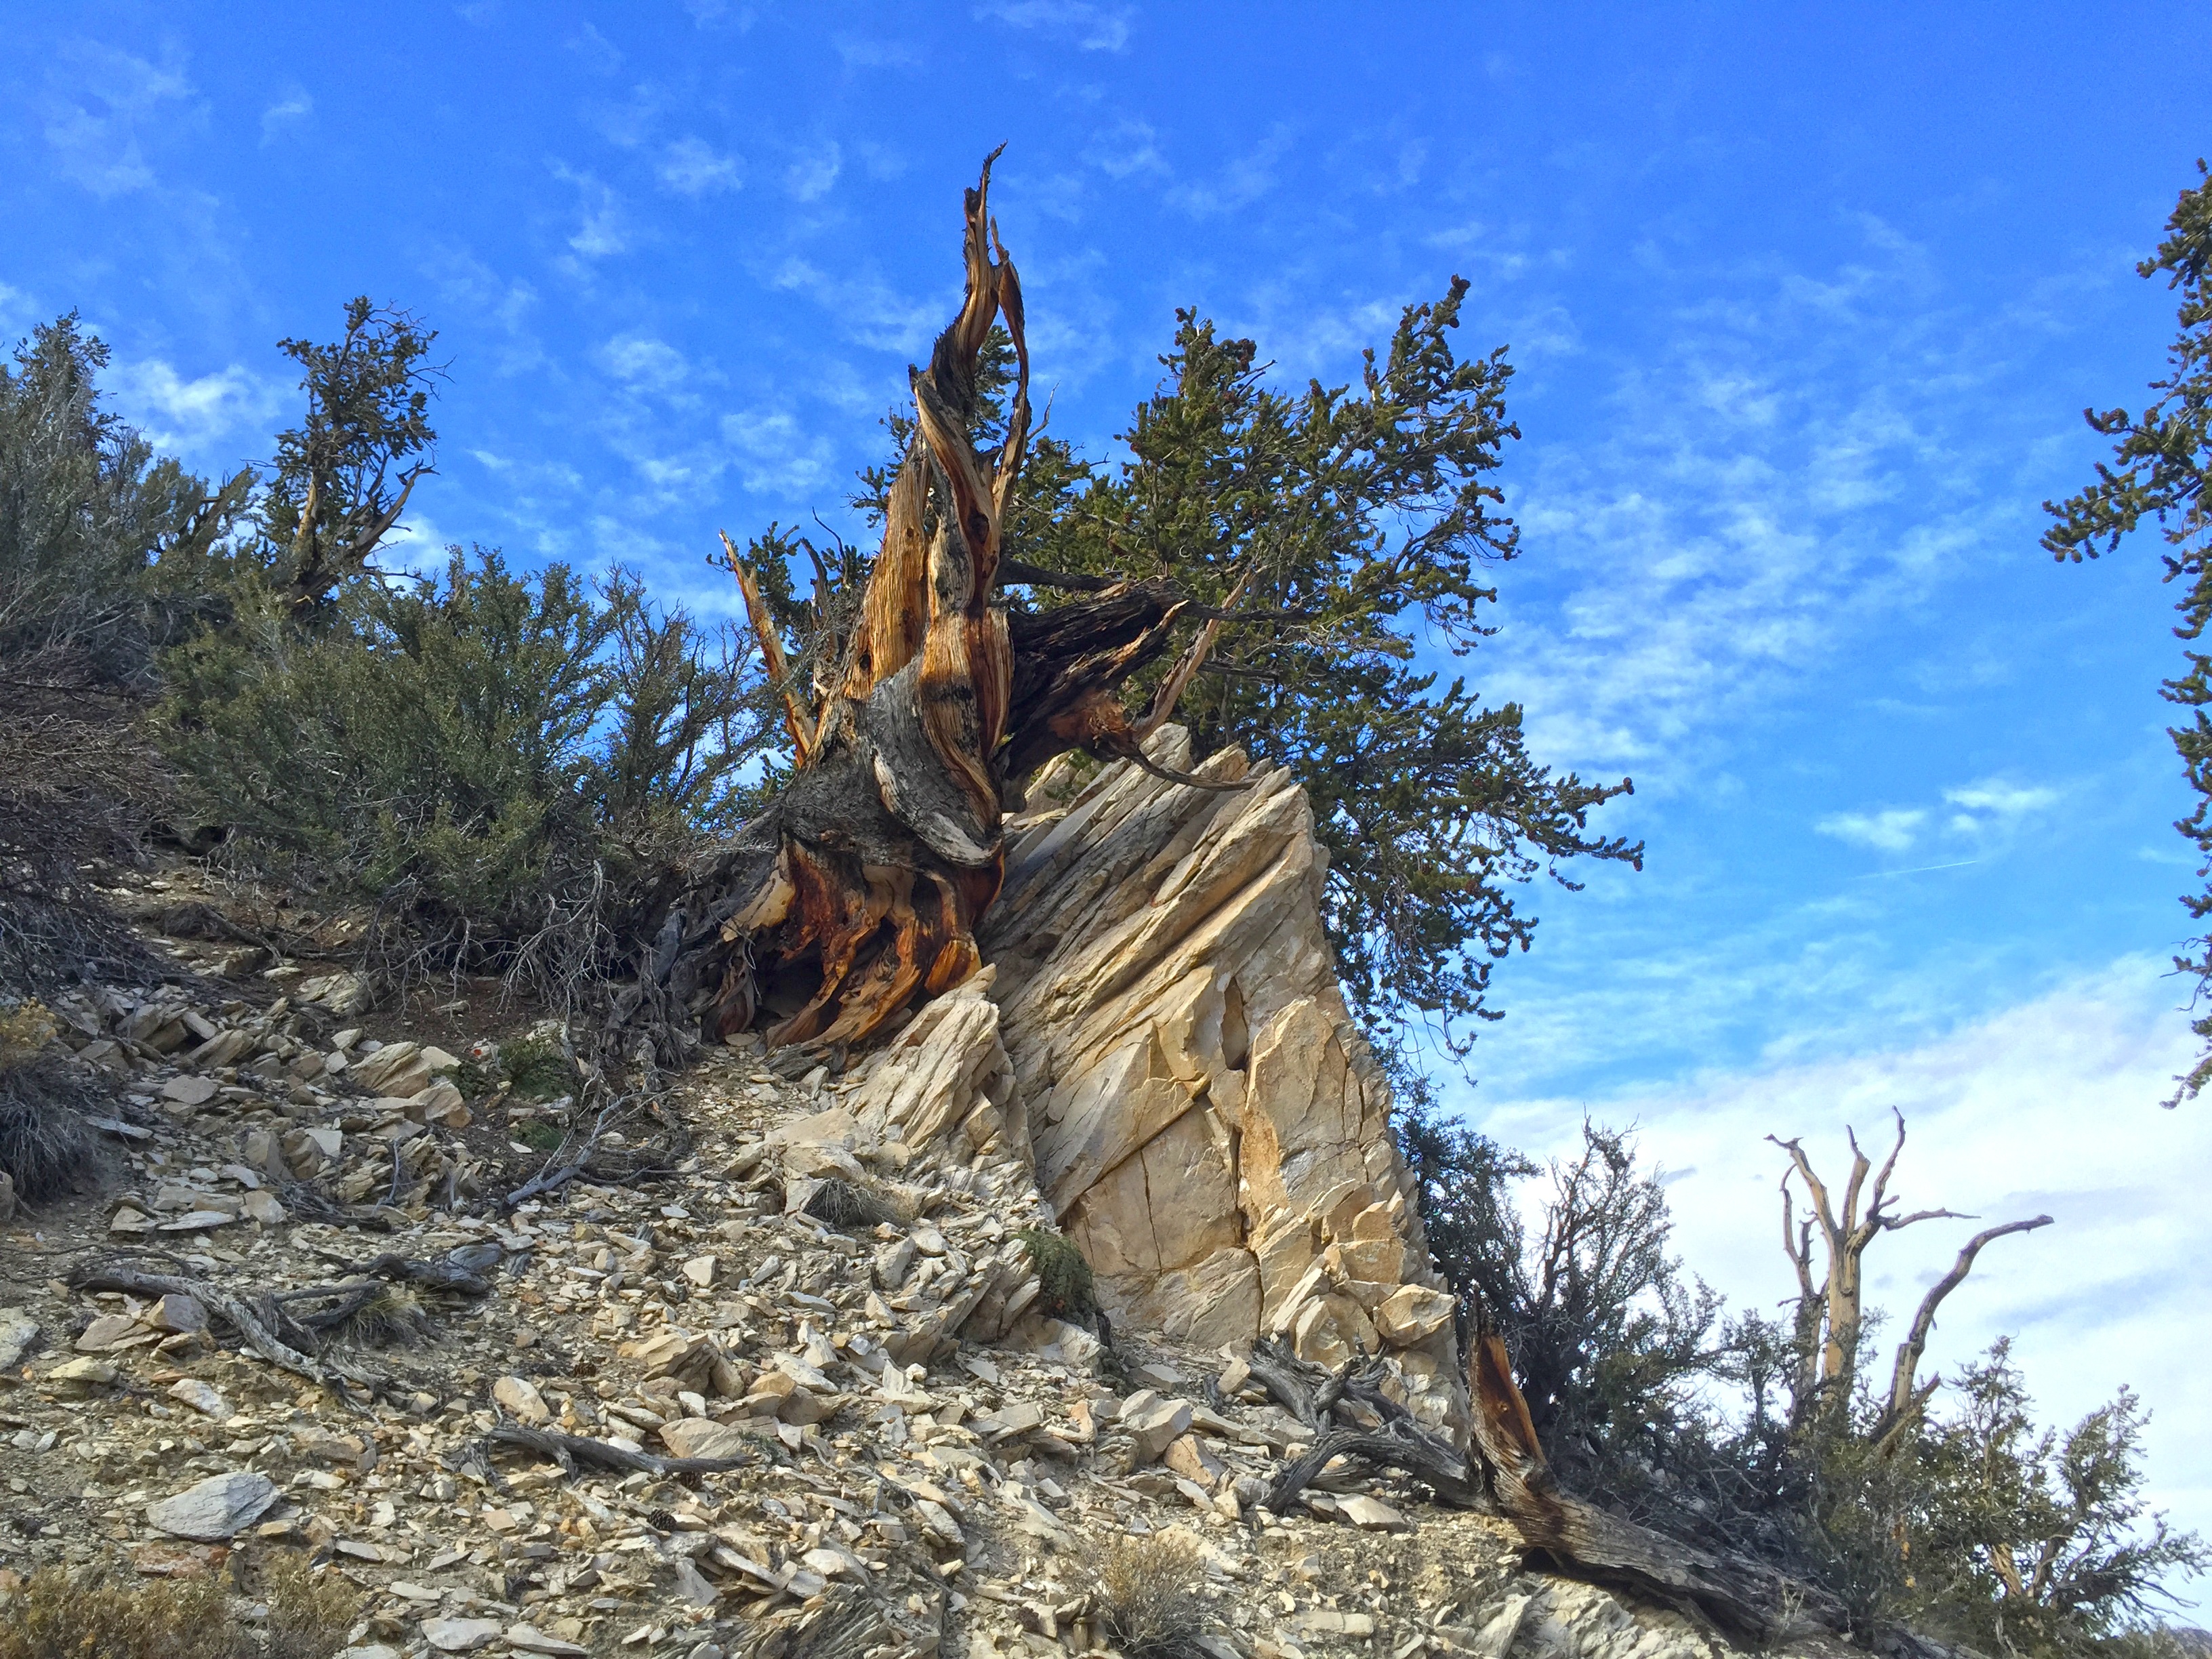
tree, forest, wilderness, mountain, plant, wood, ridge, spruce, ecosystem, biome, woody plant, geological phenomenon